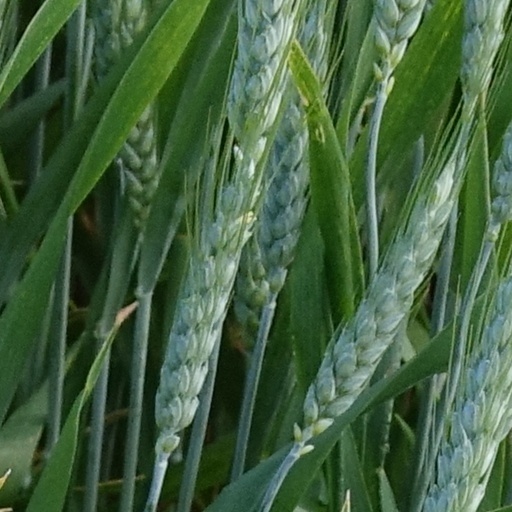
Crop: wheat